Ocean University of China

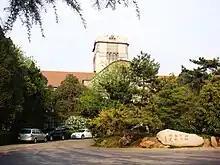
Yushan campus of the university

Shortly after China recovered sovereignty over Shandong, the university was set up in 1924 as the Private Qingdao University (私立青岛大学). This new higher education institute was located at the site of the former German Bismarck Barracks and was mostly financed by wealthy donors. Success was only short-lived though, as the Republic of China was ravaged by internal strife that had a disrupting effect on the university too. Under the warlord Zhang Zongchang, it became a part of Shandong University. Zhang was defeated shortly thereafter in August 1928, and operations of Shandong University were shut down for a time. In 1930 it was reopened as Qingdao division of Shandong University (国立山东大学(青岛)), and included two colleges, one for literature and one for science. The following years, programs were expanded, and in 1936 the number of students had reached 411. With the Japanese threat of occupation lurking, the university staff and students moved to Sichuan in 1937, where they transferred to other schools.